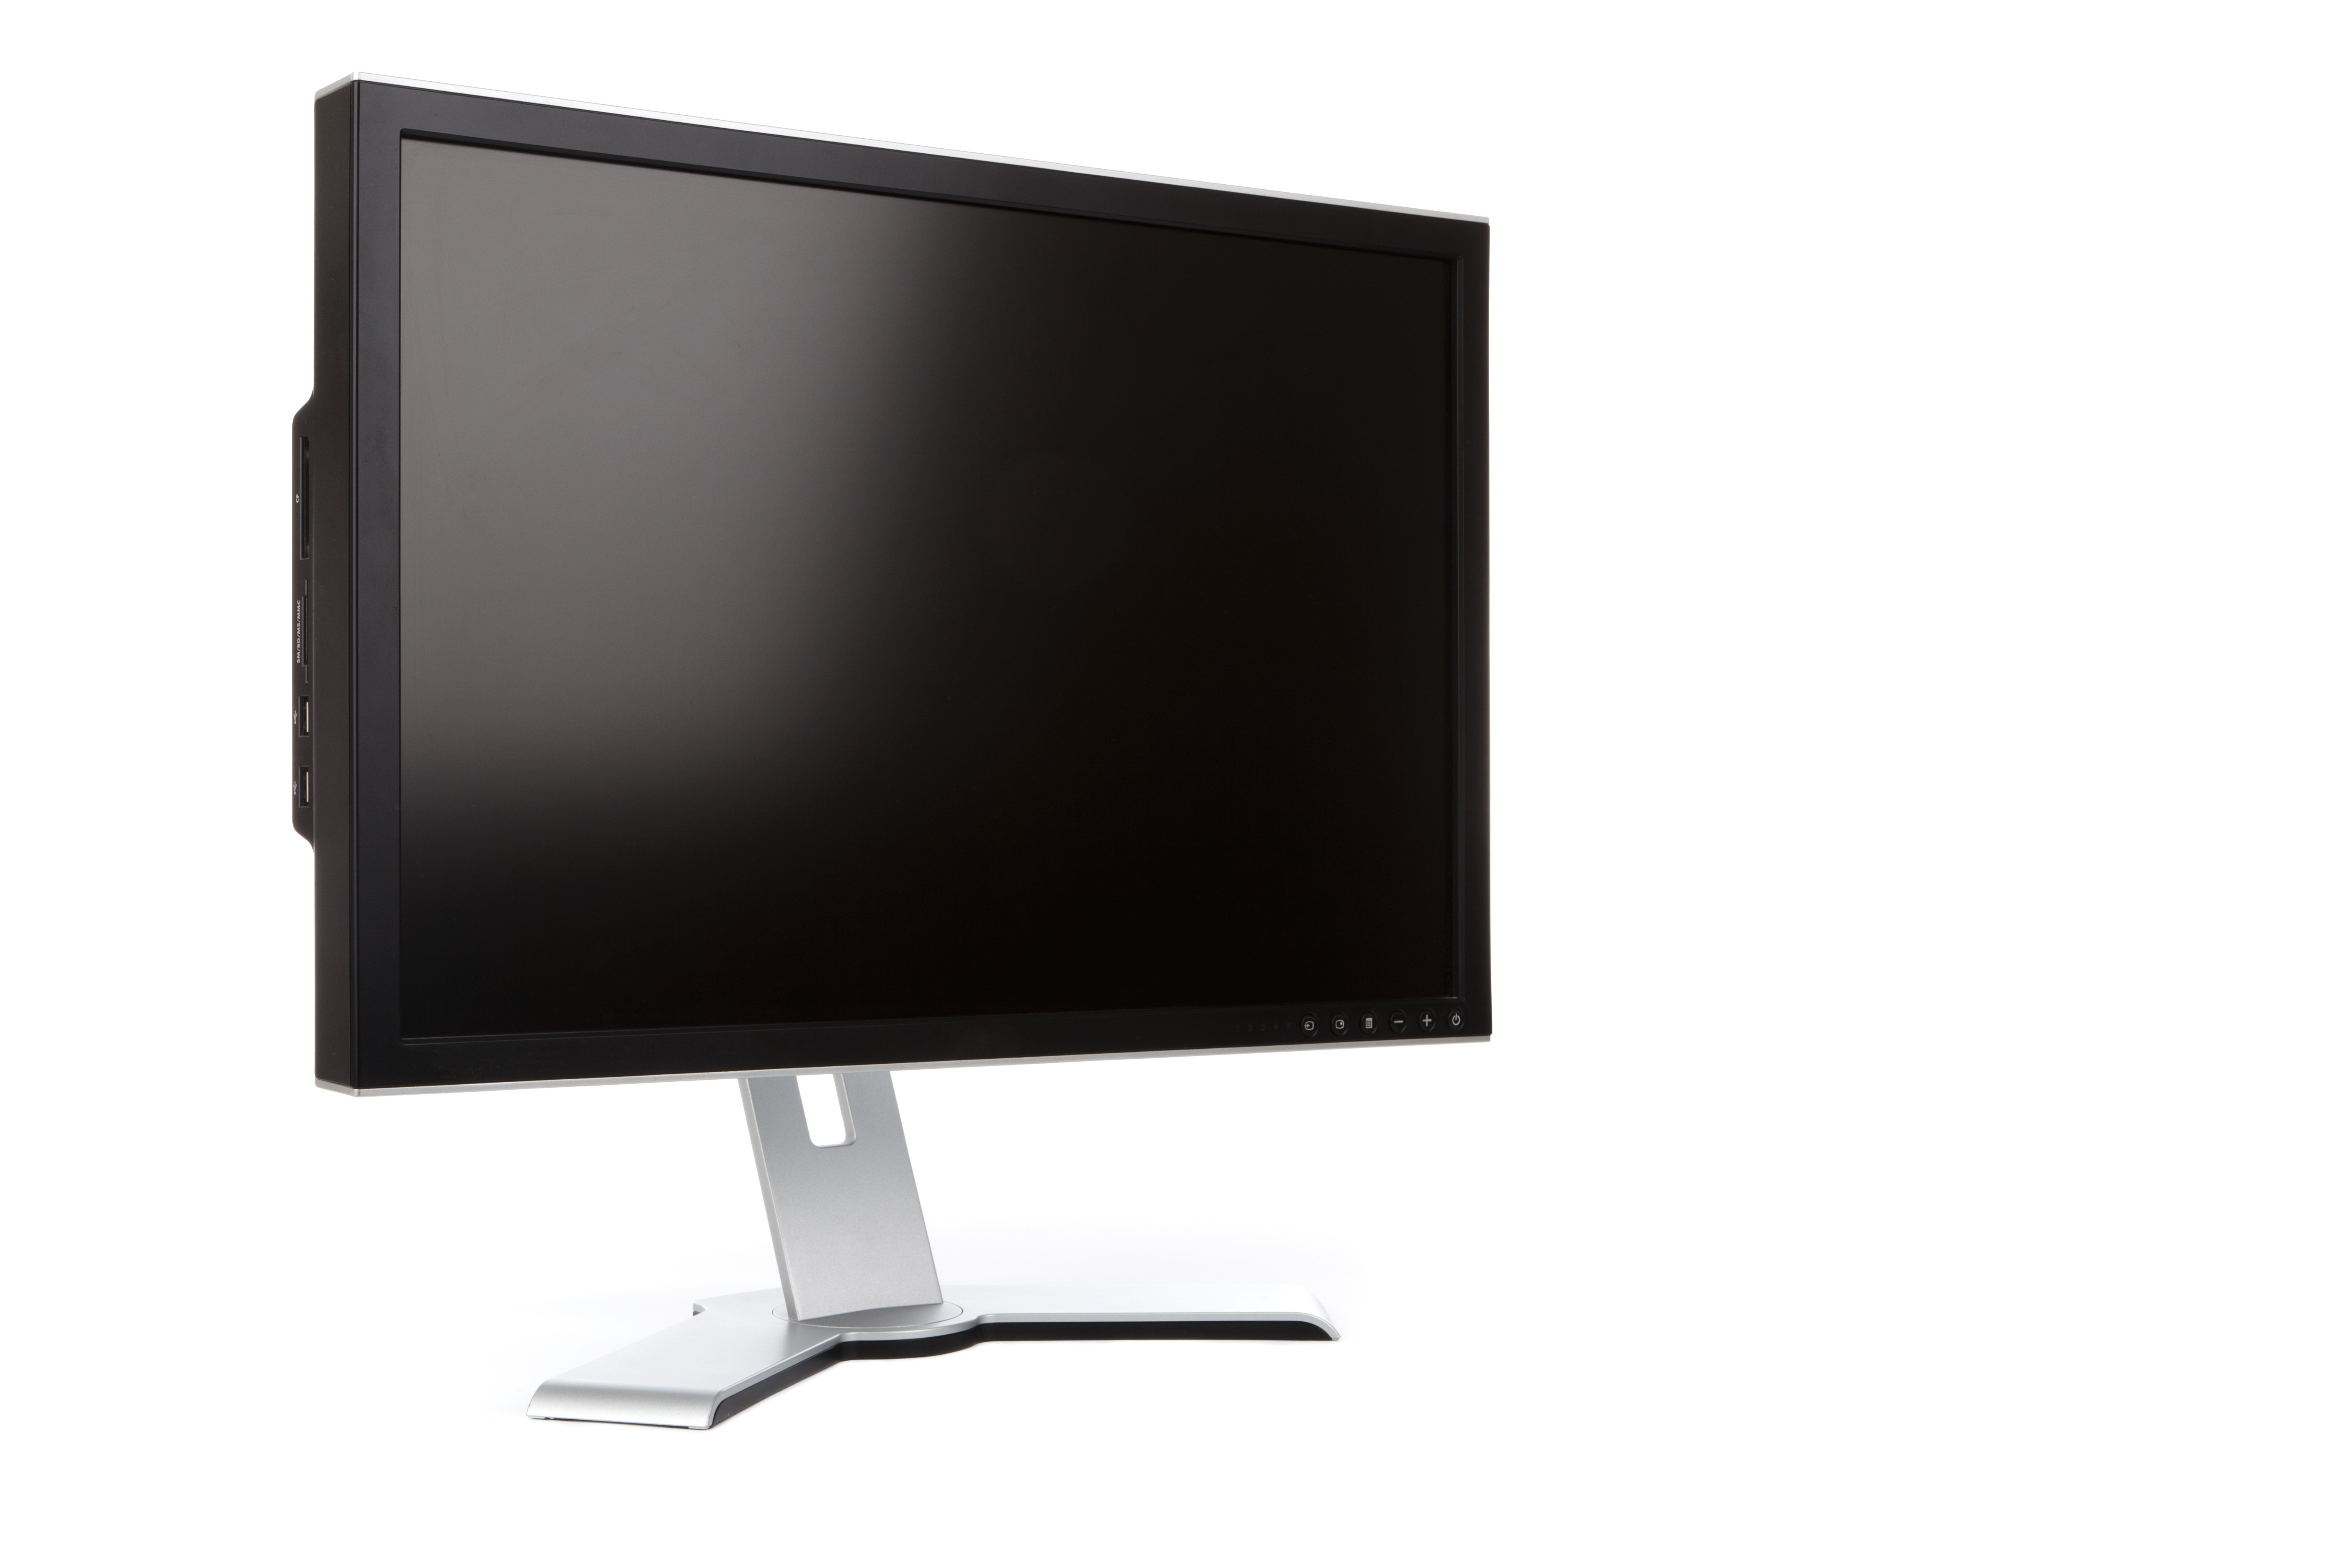
computer, screen, technology, white, isolated, equipment, desktop, office, business, television, object, monitor, blank, product, video, electronics, display, visual, flat, wide, multimedia, panel, desktop computer, computer monitor, electronic device, computer hardware, display device, television set, led backlit lcd display, lcd tv, flat panel display